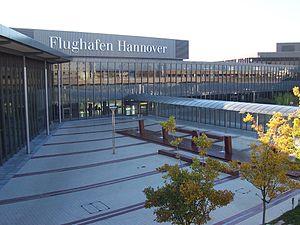
L'aéroport de Hanovre-Langenhagen, est l'aéroport de la ville de Hanovre.